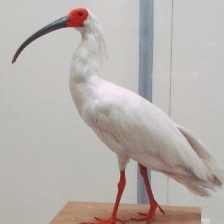
Species: ASIAN CRESTED IBIS
Scientific name: NIPPONIA NIPPON